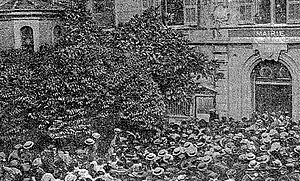
Monaco / Historie / 1900-tallet
Borgmesteren af Monaco der annoncere at enevældens ophør i 1910.
Denne artikel omhandler mikrostaten Monaco. For andre betydninger af Monaco, se Monaco.